Mick Fleetwood

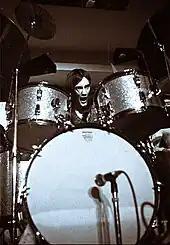
Fleetwood performing with Fleetwood Mac in 1970

The initial incarnation of Fleetwood Mac performed its first gig in August 1967 at the seventh annual Windsor Jazz and Blues Festival, playing a Chicago-style blues. McVie, initially hesitant to commit, was later prompted to leave the Bluesbreakers and join Fleetwood Mac full-time when the former adopted a horns section with which he disagreed. He replaced the initial bassist, Bob Brunning. McVie, Fleetwood, Green and guitarist Jeremy Spencer thus formed the first fixed line-up of Fleetwood Mac.